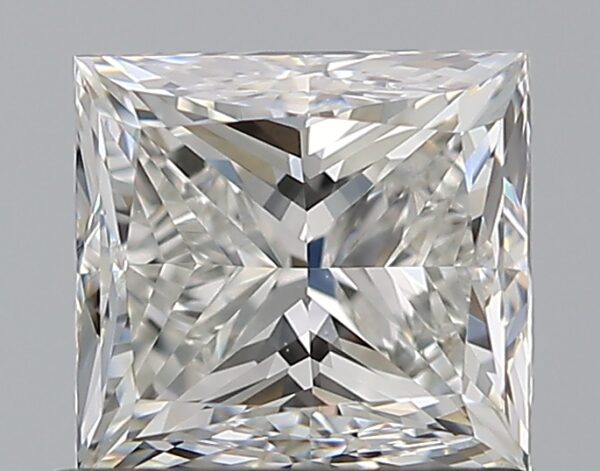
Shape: princess
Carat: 0.9
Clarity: VS1
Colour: G
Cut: FG
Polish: EX
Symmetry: VG
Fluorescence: N
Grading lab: GIA
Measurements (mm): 5.08 x 4.84 x 3.9